F(x) (group)

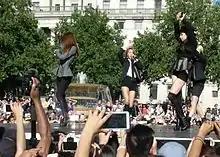
F(x) performing as a four-piece group in Trafalgar Square, in August 2015.

On July 22, 2015, f(x) released a Japanese physical single album, "Summer Special Pinocchio / Hot Summer", which debuted at #23 on Oricon's weekly chart. In August, it was announced that Sulli had officially left the group to focus on acting. The remaining four members continued as a group, releasing their fourth studio album, "4 Walls", in October. The album sold 66,000 copies upon its first week of release and was well received by critics. To promote the album's release, the group starred in a web reality program titled "f(x)=1cm". In December, they released the single "12:25 (Wish List)" as part of S.M Entertainment's Christmas project, Winter Garden. At the year-end 2015 Mnet Asian Music Awards, f(x) performed with Pet Shop Boys, and won the 'Global Fans Choice' award.